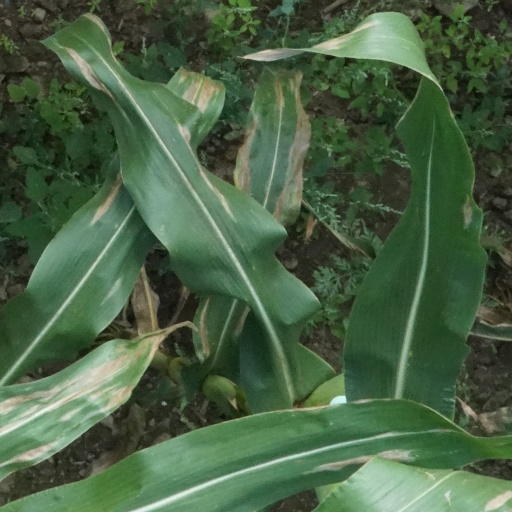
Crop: maize; corn